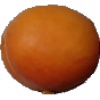
Label: Apricot 1